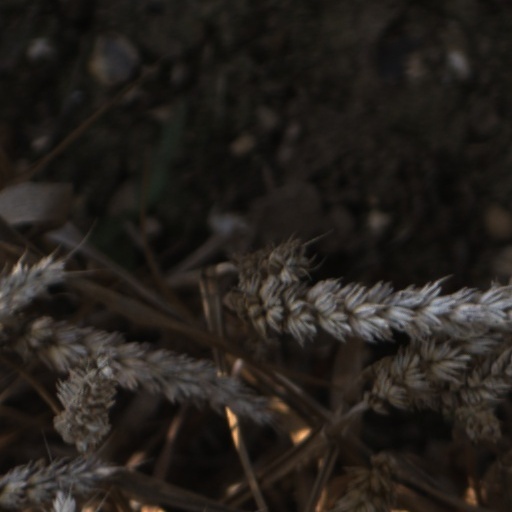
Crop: wheat